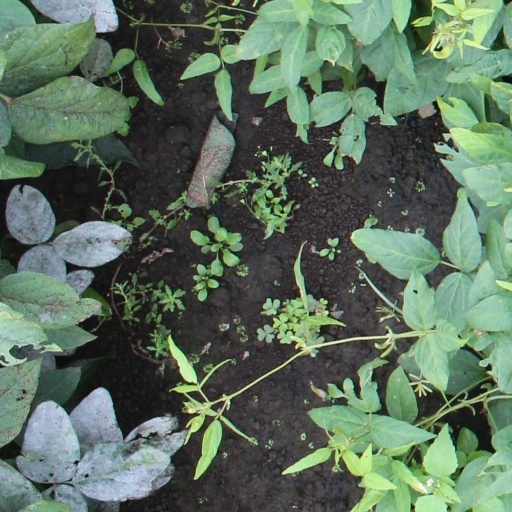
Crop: soybean